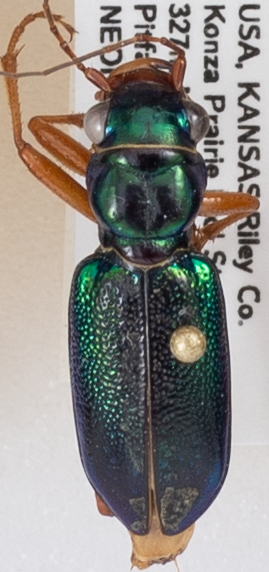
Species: Tetracha virginica
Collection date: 2018-08-02
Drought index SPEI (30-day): -0.39
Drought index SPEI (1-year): -2.01
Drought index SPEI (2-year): -1.25